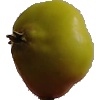
Label: Apple Red Yellow 2